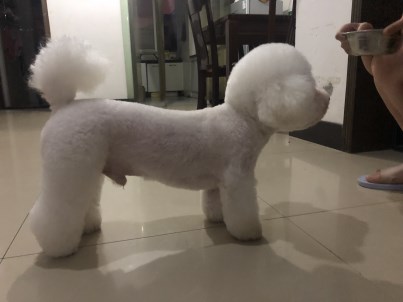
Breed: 3083-n000117-Bichon_Frise